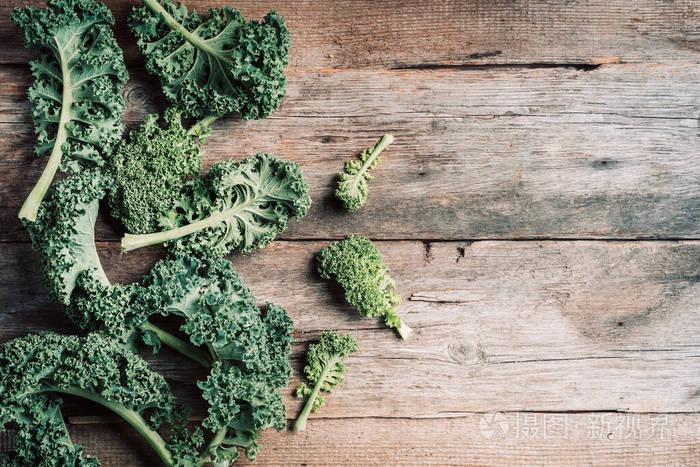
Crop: unknown
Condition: cabbage